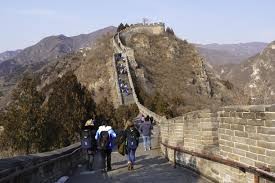
Landmark: Great Wall of China